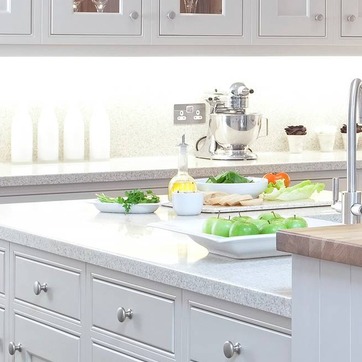
Material: food